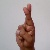
The image shows a hand gesture representing the letter 'R' in Indian Sign Language.